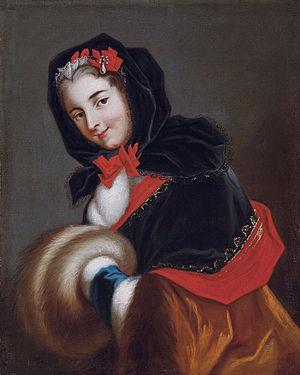
Louise-Henriette de Bourbon, dite Mademoiselle de Conti, est une princesse du sang française née à Paris le 20 juin 1726 et morte à Paris le 9 février 1759.
La quatrième maison capétienne d'Orléans — désignée simplement sous la forme de « maison d'Orléans » — est l'une des branches cadettes de la maison capétienne de Bourbon dont le fondateur, Philippe de France, duc d'Orléans donne à la dynastie le nom de son apanage.